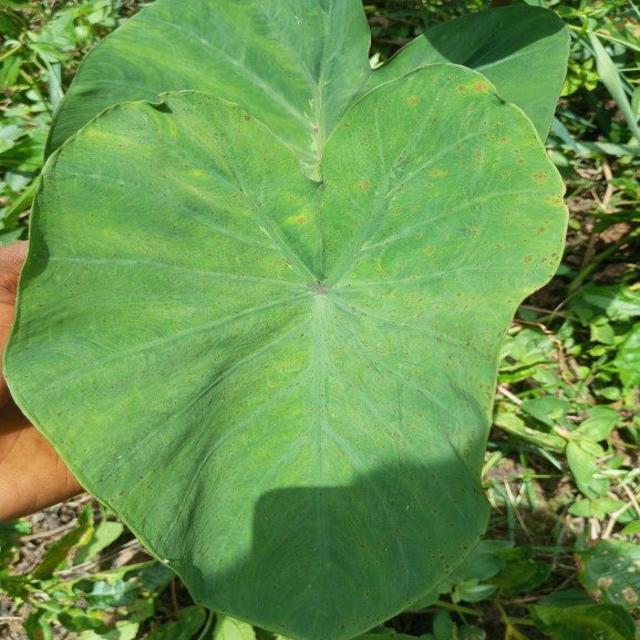
Label: Healthy